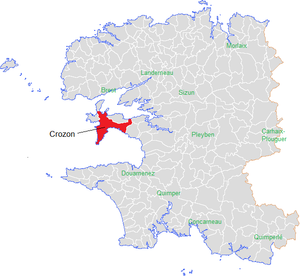
emplacement de la commune de Crozon dans le département du Finistère
Crozon est une commune française du département du Finistère, en région Bretagne. Crozon comprenait 7 477 habitants au recensement de 2017.